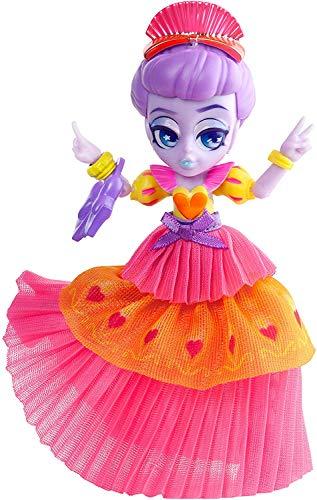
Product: Capsule Chix Ultimix 4 Pack, 4.5 inch Small Doll with Capsule Machine Unboxing and Mix and Match Fashions and Accessories
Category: Toys & Games | Dolls & Accessories | Dolls
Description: The Capsule Chix Ultimix Pack includes 4 exclusive dolls with Ultimate Finishes from each collection - RAM Rock, Ctrl+Alt+Magic, Sweet Circuits and Giga Glam.
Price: $28.38
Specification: ProductDimensions:2x3.1x2inches|ItemWeight:2.56ounces|ShippingWeight:3.04pounds(Viewshippingratesandpolicies)|ASIN:B07NSX16D6|Itemmodelnumber:59204|Manufacturerrecommendedage:5-15years